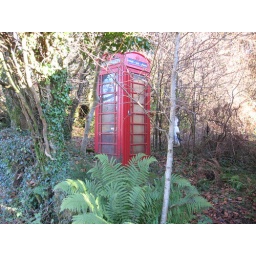
Seemingly abondoned in the middle of Dartmoor, this telephone box appears to be overgrown.